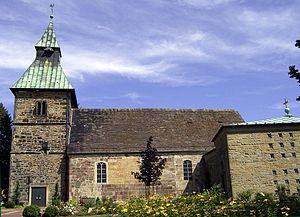
Lindhorst est une commune allemande de Basse-Saxe appartenant à l'arrondissement de Schaumbourg. Les villages d'Ottensen et de Schöttlingen en dépendent. Sa population était de 4 400 habitants au 31 décembre 2010.